Celebration (2000s band)

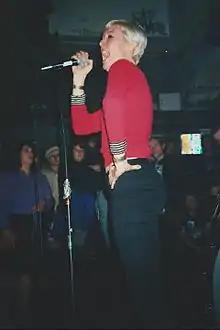
Singer Katrina Ford, live in Olympia, Washington, in the early 2000s, with Celebration's previous band, Love Life.

Celebration is an American psychedelic soul band based in Baltimore, Maryland. Formed in 2004 the band is composed of singer Katrina Ford, multi-instrumentalist Sean Antanaitis and drummer David Bergander, with a number of additional rotating members. The band has released five albums while Ford has pursued a solo career since 2022.